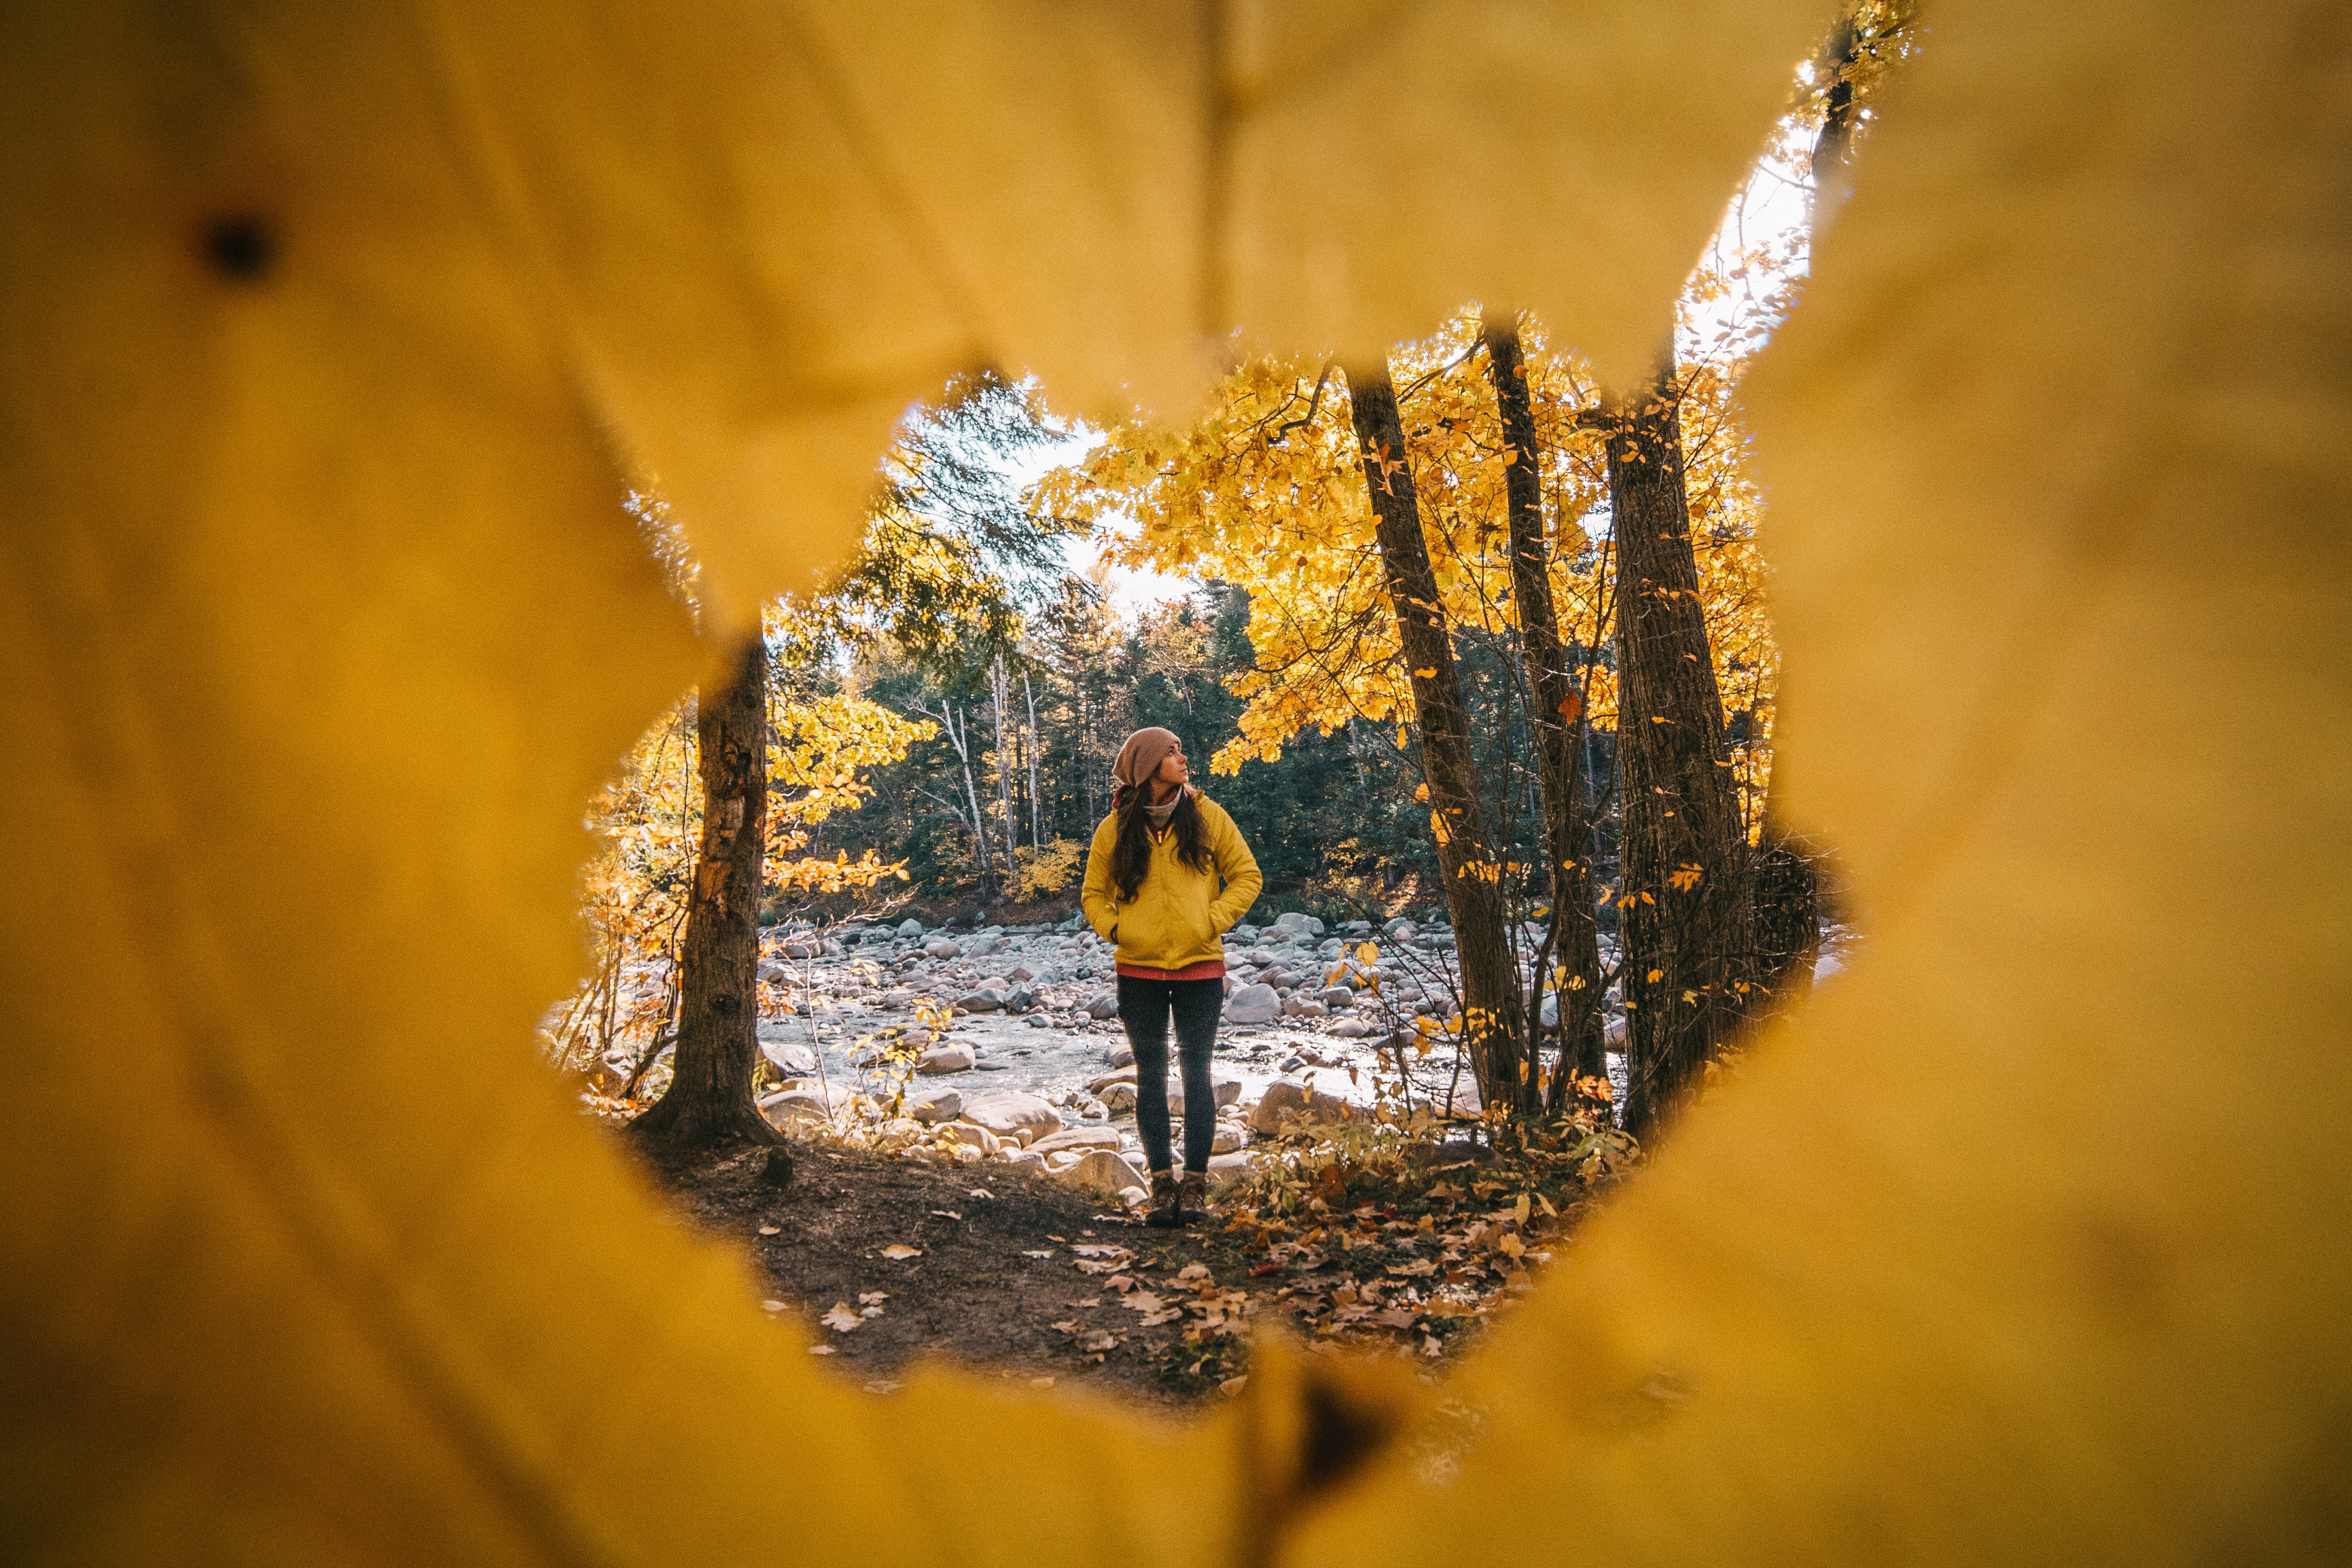
yellow, water, tree, fun, leaf, photography, autumn, plant, macro photography